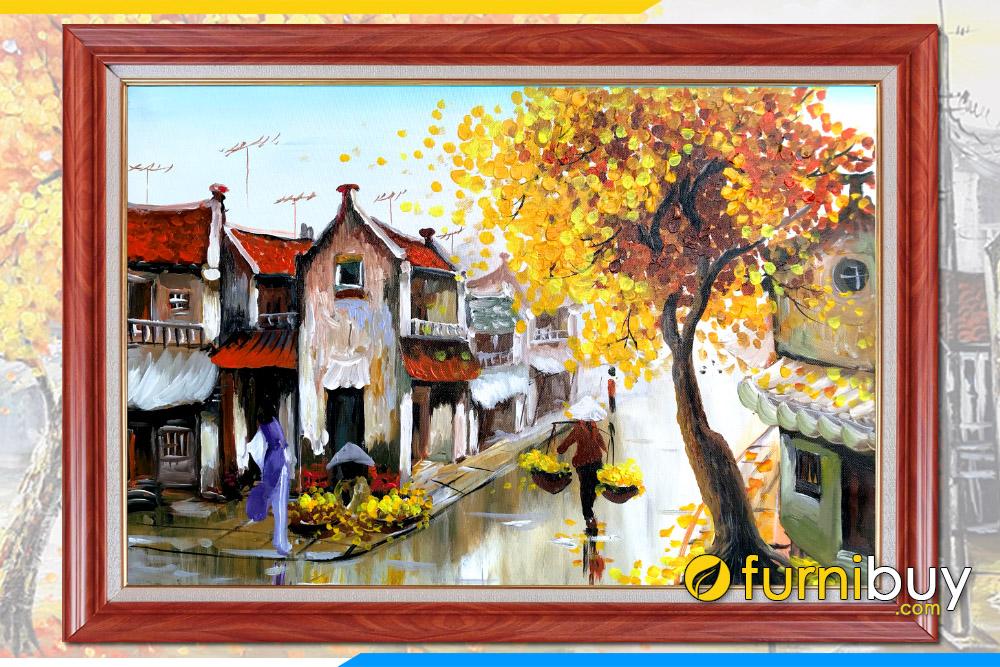
có một người phụ nữ đang vác đòn gánh trong bức tranh